Éric Bernard

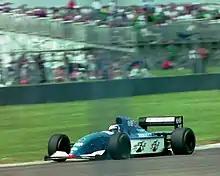
Bernard driving for Ligier at the 1994 British Grand Prix.

Bernard was rewarded with a full-season drive for Larrousse in 1990. He took his first point for 6th place at the Monaco Grand Prix, and his best result came at Silverstone in the British Grand Prix, where he took 4th place. He elected to stay on at Larrousse for the 1991 season, but the team were in trouble, losing their Lamborghini engines to the quasi-works Modena team, having their 1990 points stripped by the FIA, and also losing sponsors. Bernard took 6th place in the Mexican Grand Prix, which was the last points finish for Larrousse with Lola Cars, but slipped back down the field, failing to qualify for the first time in his career at the Portuguese Grand Prix - partially due to a bereavement. Worse was to come, however, when Bernard broke his leg in the first practice session for the Japanese Grand Prix.